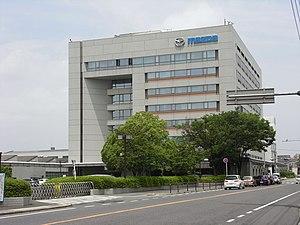
Fuchū est un bourg du district d'Aki, situé dans la préfecture de Hiroshima, au Japon.